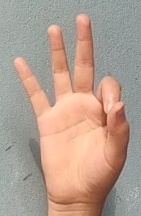
ASL sign: 9